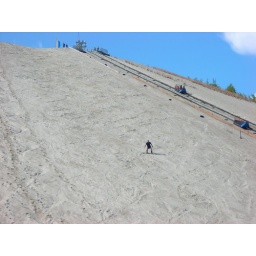
This is in Hirschau, Germany at a big sand hill where we, well Joey and Don went sand boarding.